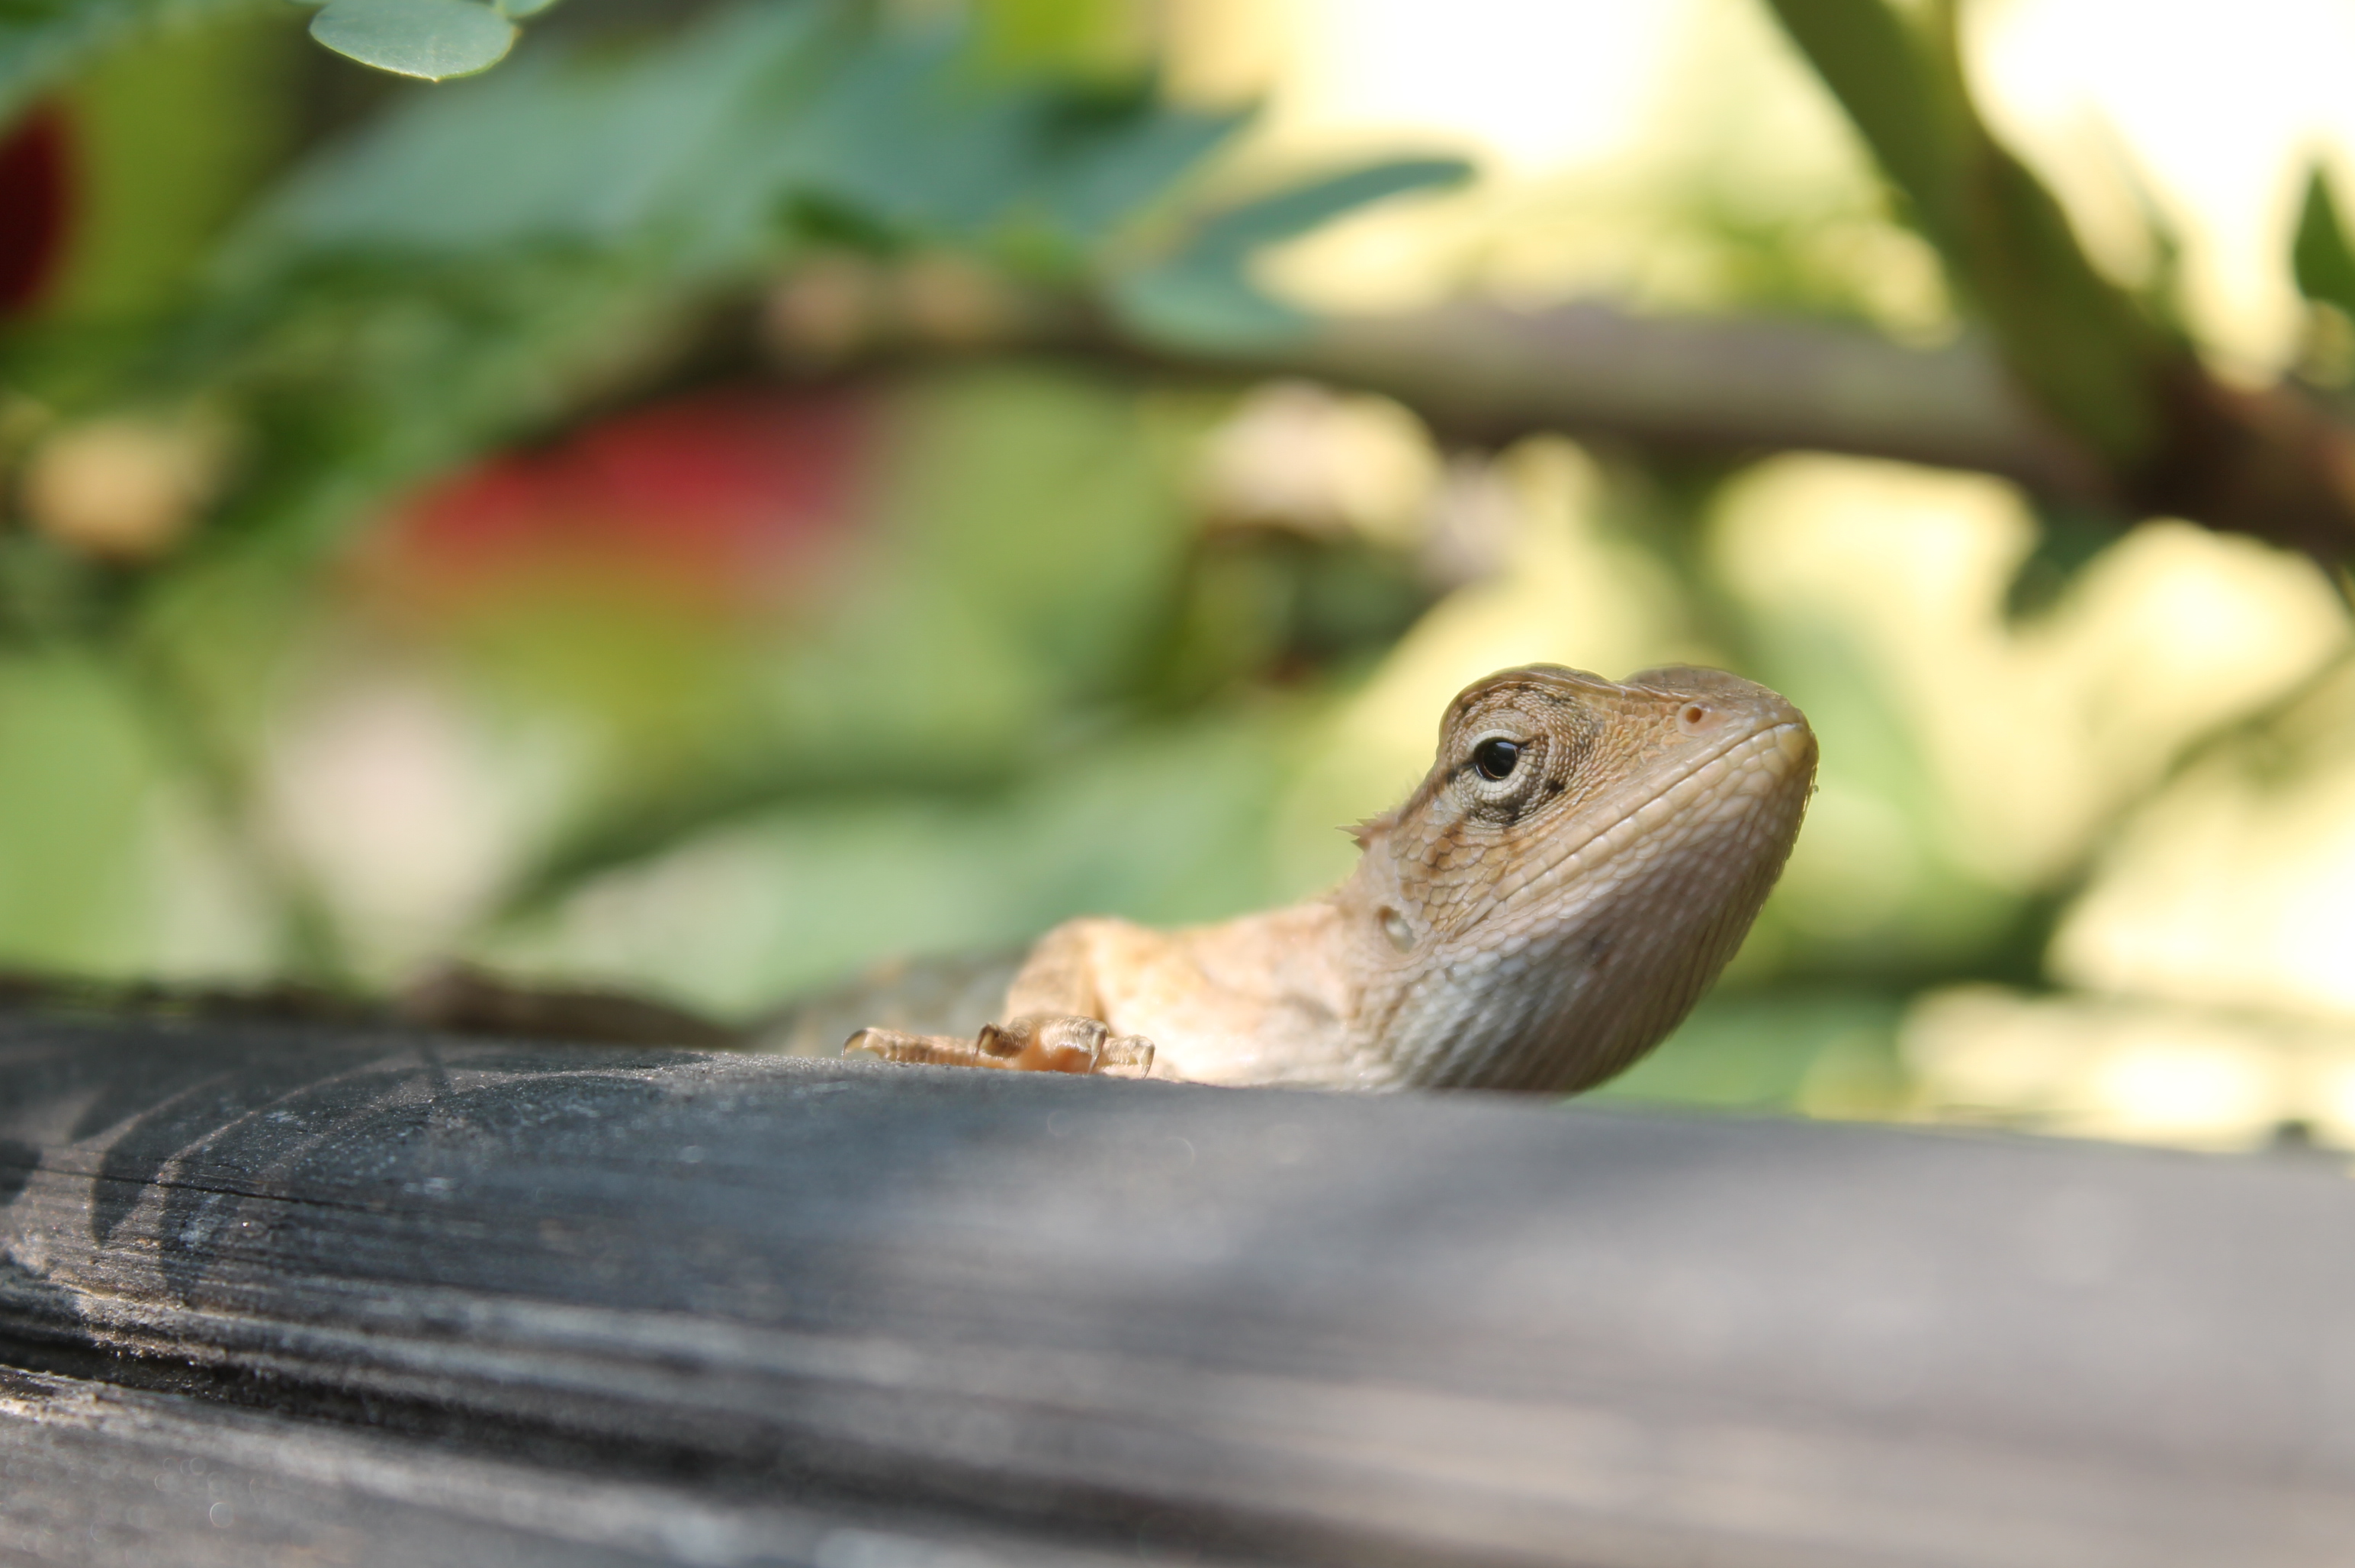
nature, animal, nepal, reptile, lizard, scaled reptile, leaf, wildlife, adaptation, wood, agama, iguania, fawn, skink, dragon lizard